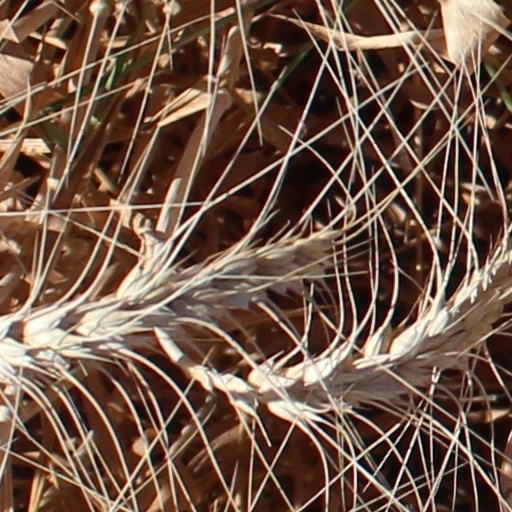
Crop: wheat